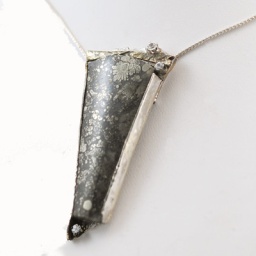
Marcasite in Agate, white sapphire, 14 K Gold, and sterling silver pendant inspired by the Cascade Mountains.